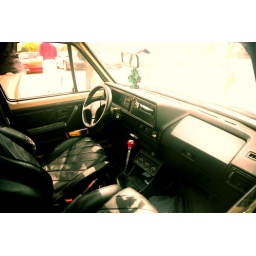
'83 VW Caddy truck at the ISO meet here in Raleigh. It was easily my favorite car at the meet